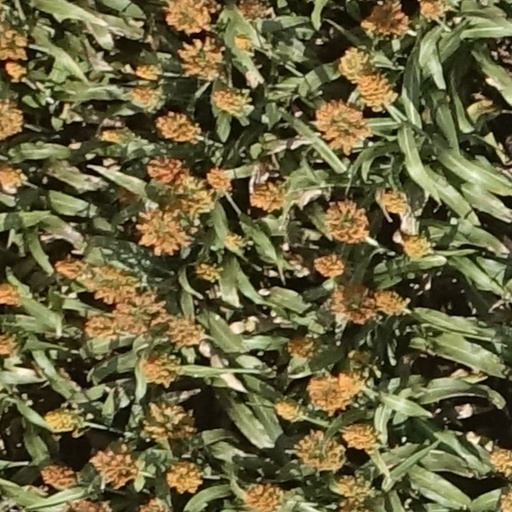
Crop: sorghum